Ancestry as guide to character in Tolkien's legendarium

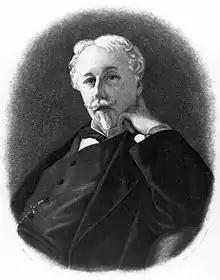
Robert Stuart has likened Tolkien's views on ancestry to those of the racist Arthur de Gobineau. 1876 portrait by the Comtesse de la Tour

Aragorn, hero of "The Lord of the Rings", appears as a Man, and is described as such with the epithet Dúnadan, "Man of the West". His blood is however richer than that, as he can trace his ancestry back to the marriage of Eärendil and Elwing, both half-Elven and thus higher than mortal Men. Further, Elwing's ancestry goes back to the marriage of Thingol, the Elven King of Doriath, and Melian, a Maia or immortal spirit, one of the angelic Ainur. As far as his Elven pedigree is concerned, he was not only of the Teleri ("Those who come last") via Thingol; Eärendil was descended via Idril Celebrindal from Finwë of the Noldor ("Deep Elves") and Indis of the Vanyar ("The Fair"). These two groups were the highest of the Elves, and unlike the Teleri kept the faith by migrating all the way to Aman and thus saw the light of the Two Trees of Valinor. Aragorn was thus not only of a long royal lineage, and not only with an admixture of Elvish blood: it was the best possible, being both from high Elves and Elvish kings.